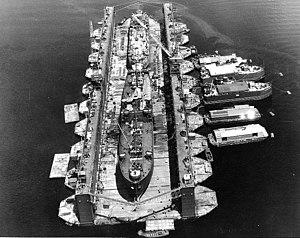
Espiritu Santo est une île volcanique de l’archipel du Vanuatu dans l'océan Pacifique Sud, la plus importante par sa taille et par sa diversité.
Le dock flottant est une structure métallique particulière servant principalement à la réfection et réparations des bateaux.